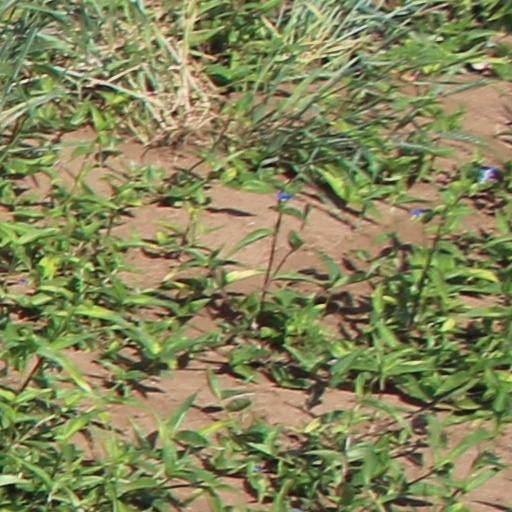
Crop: wheat